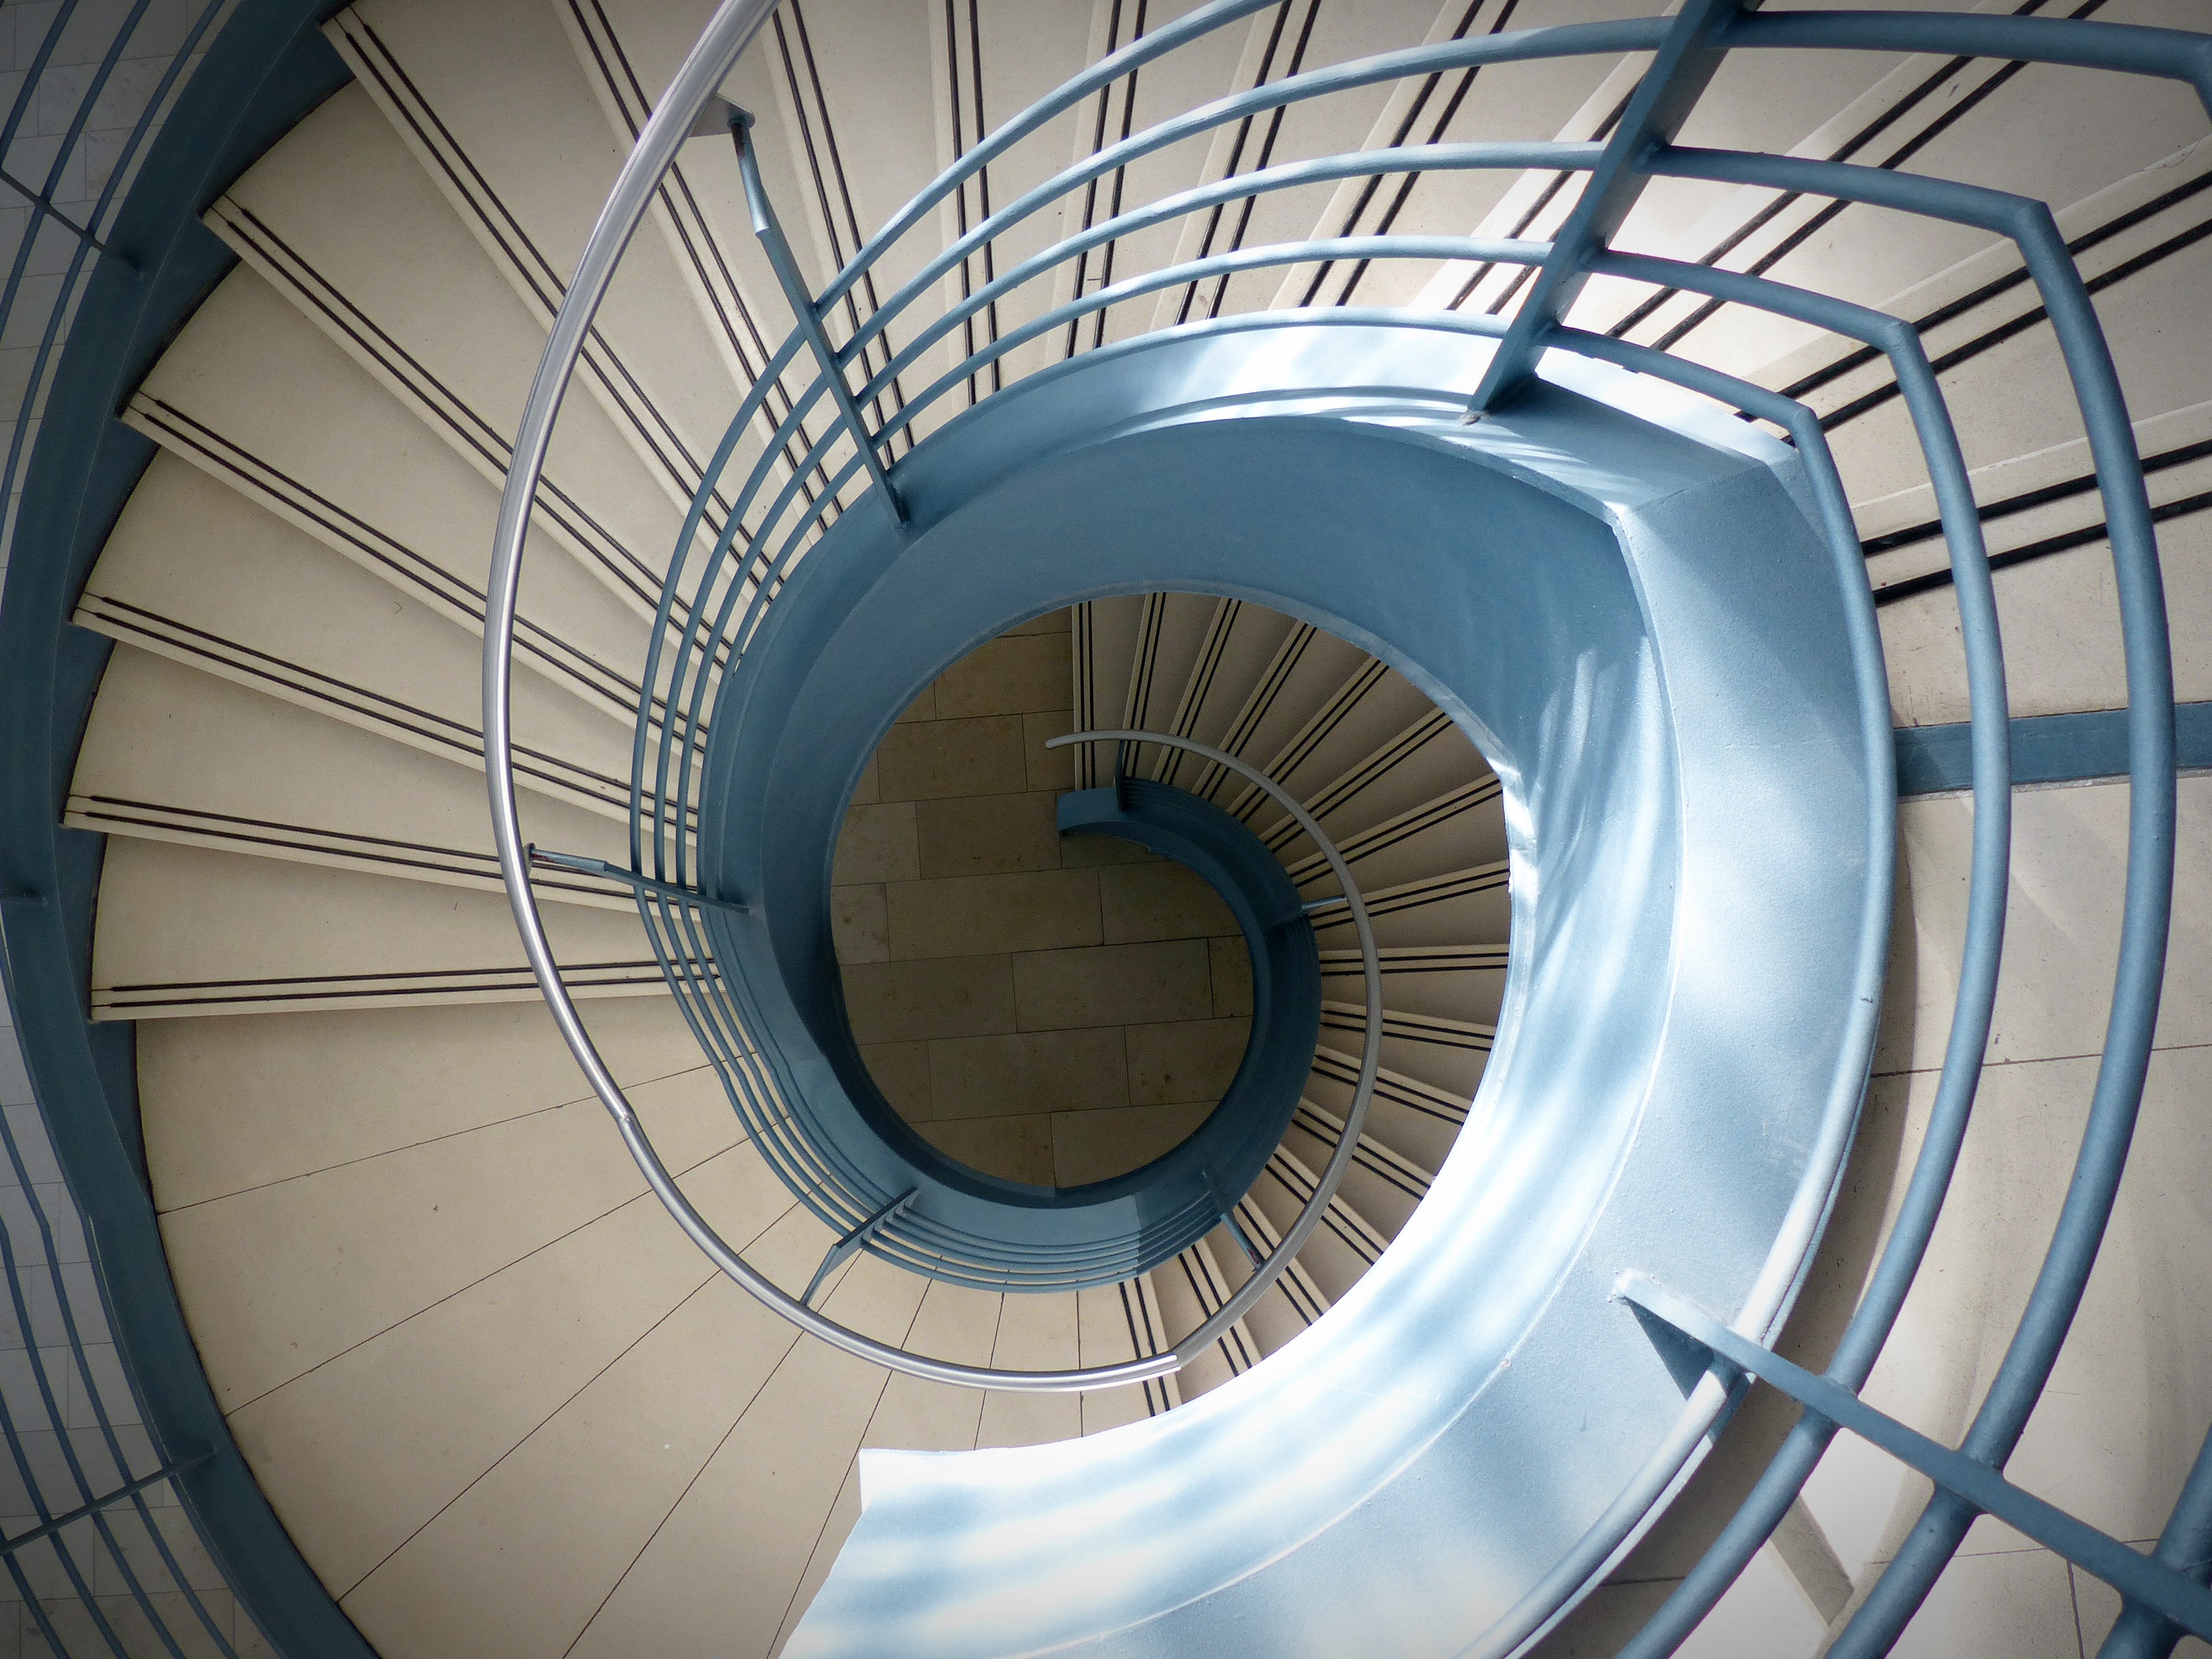
architecture, wheel, spiral, ceiling, railing, blue, spiral staircase, circle, design, stairs, symmetry, dome, gradually, stair step, daylighting, stair hole, aircraft engine